Battle of Agordat (1941)

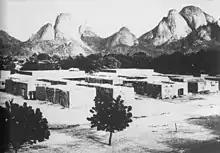

After the conquest of British Somaliland, the Italians in the AOI adopted a more defensive posture. In late 1940, Italian forces had suffered defeats in the Mediterranean, the Western Desert, the Battle of Britain and in the Greco-Italian War. General Ugo Cavallero, the new Italian Chief of the General Staff in Rome, adopted a new strategy in East Africa. In December 1940, Cavallero ordered the Italian forces in East Africa to concentrate on the defence of the AOI by withdrawing to better defensive positions. On 31 December, Frusci ordered a retirement from the area north of Kassala along the track east of Sabdaret with outposts at Serobatib and Adaret, with a mobile force at Sabdaret as a reserve.